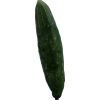
Label: Cucumber 3